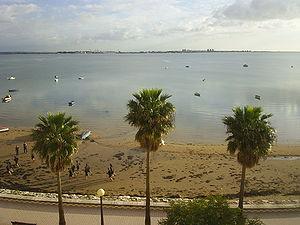
Puerto Real est une ville et une commune espagnole de la communauté autonome d’Andalousie, dans la province de Cadix.